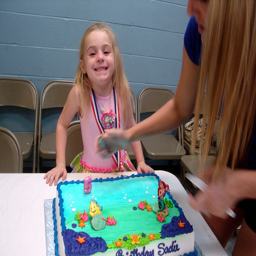
A pretty little blond girl standing in front of a sheet cake.
Girl in pink smiling with her birthday cake in foreground.
A girl sitting near an ocean themed birthday cake
A little girl sitting beside a large cake on a table
Sadie is very happy with her birthday cake